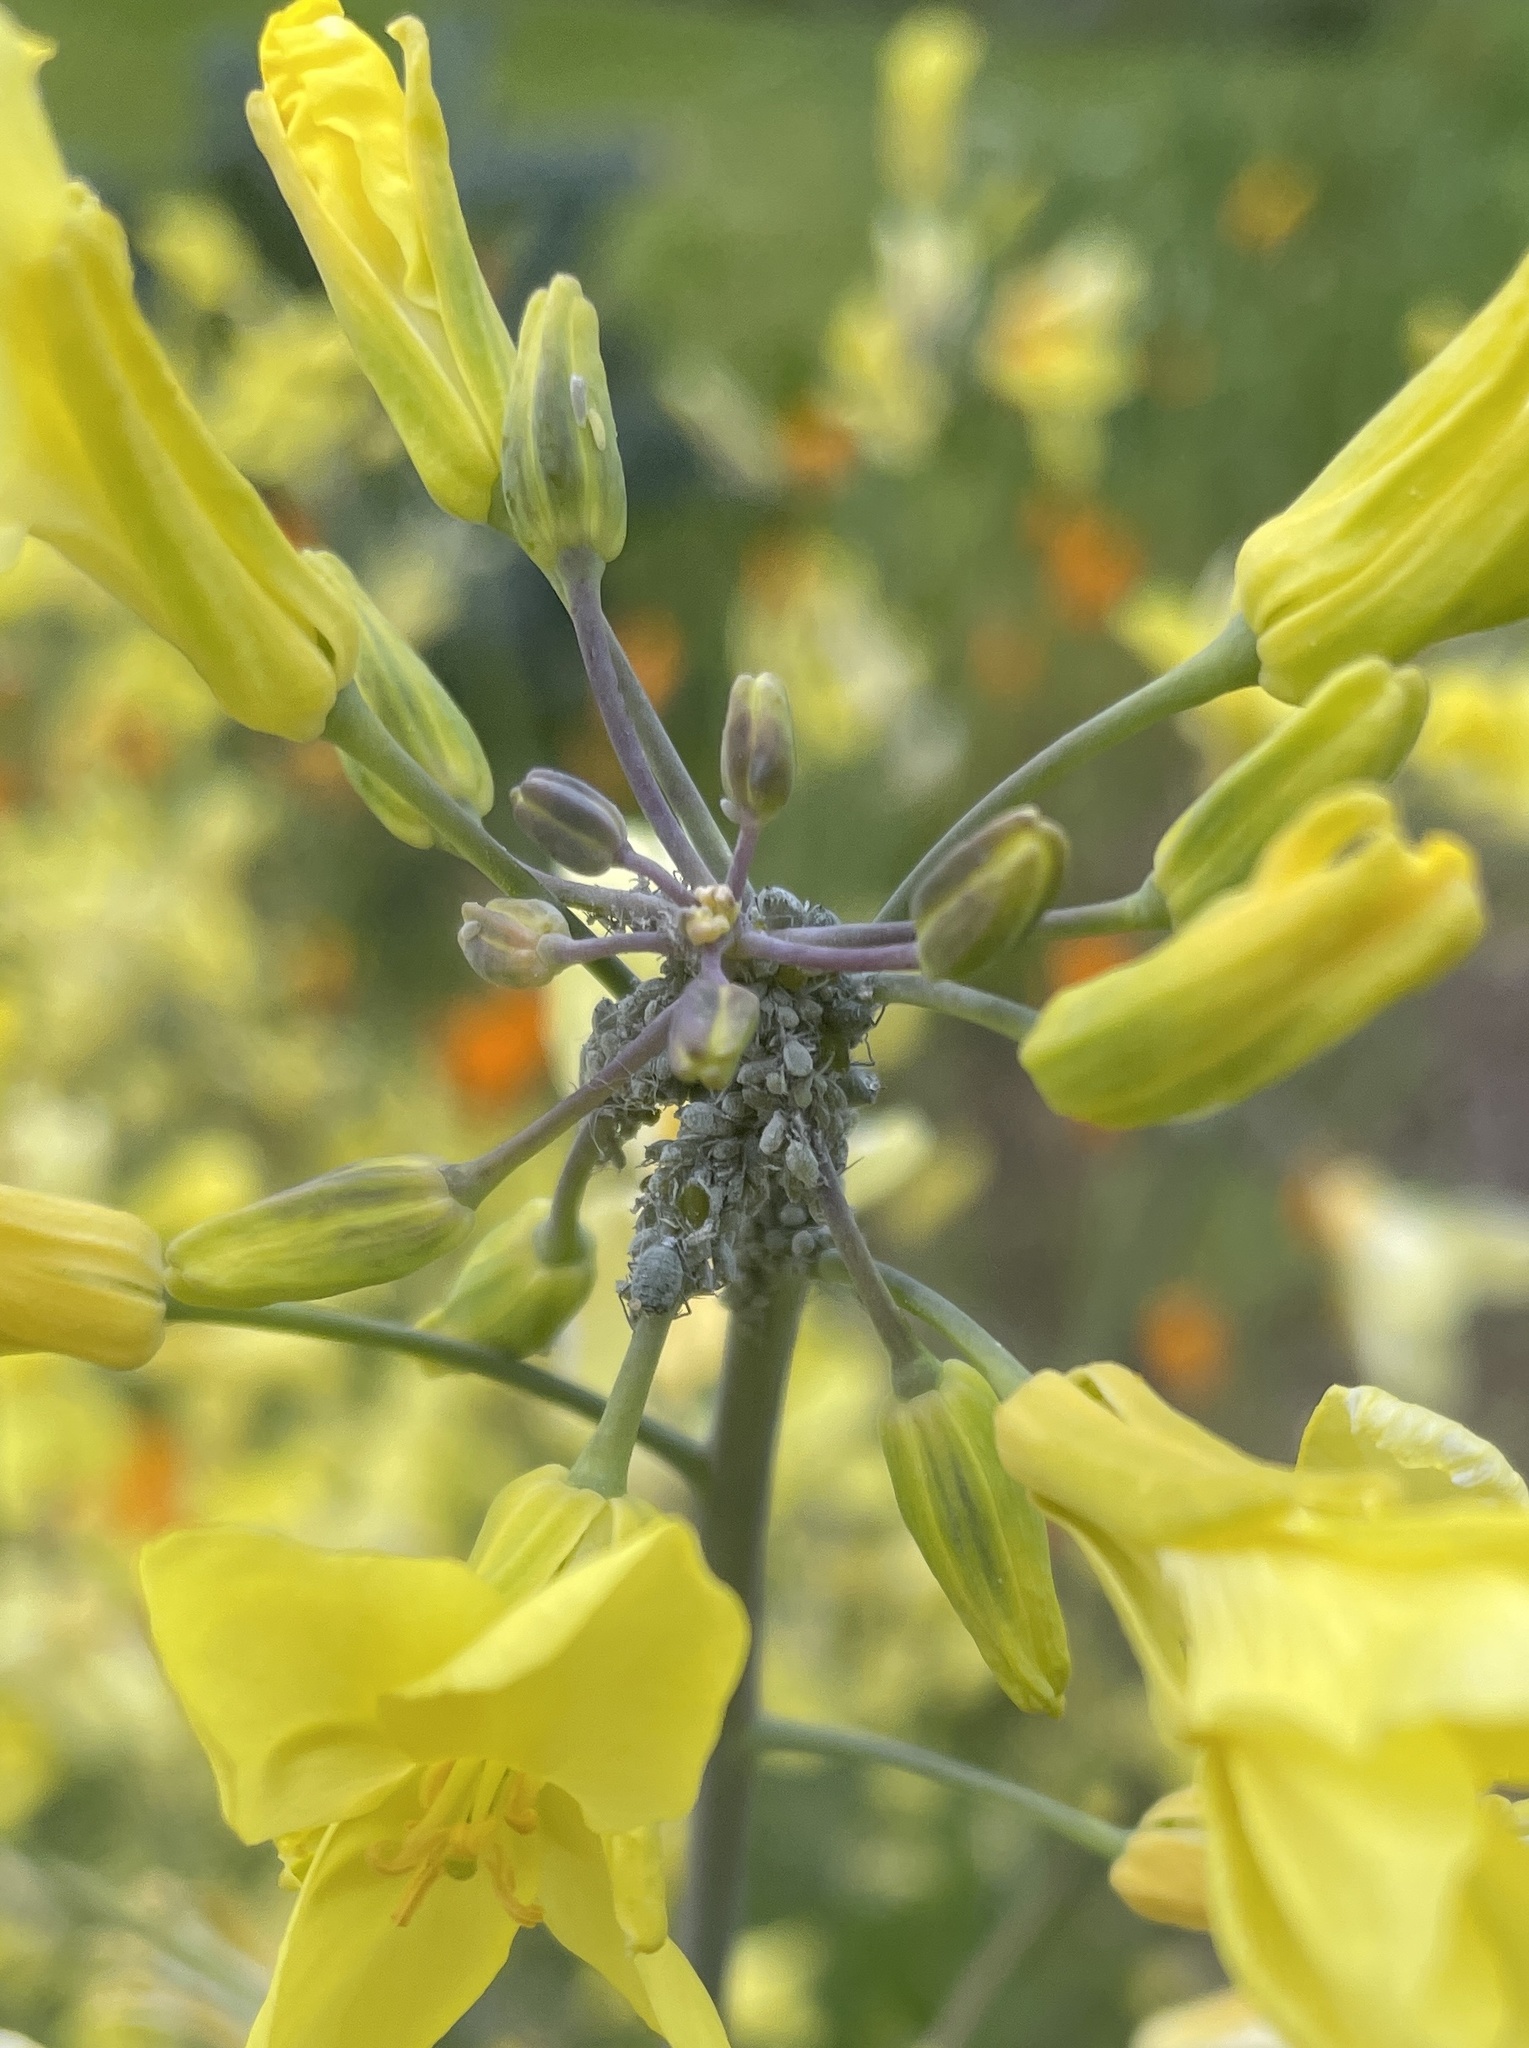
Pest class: cabbage_aphid